Kenai Fjords National Park

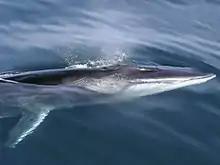
Fin whale in Kenai Fjords

The park's landscape has been shaped by plate tectonics, with the Pacific Plate subducting beneath the North American Plate. The process has lowered the elevation of the Kenai Mountains, gradually pulling glacial features down into the sea, which is at the same time rising. The floors of the fjords can be from below the present sea level. The motion of the North Pacific Plate has accreted a variety of terranes against the shoreline, so that the coastal region is a mixture of rocks that originated elsewhere, together with local igneous rock. Predominant rock types include shale and graywacke, with greenstone, tuff and chert.